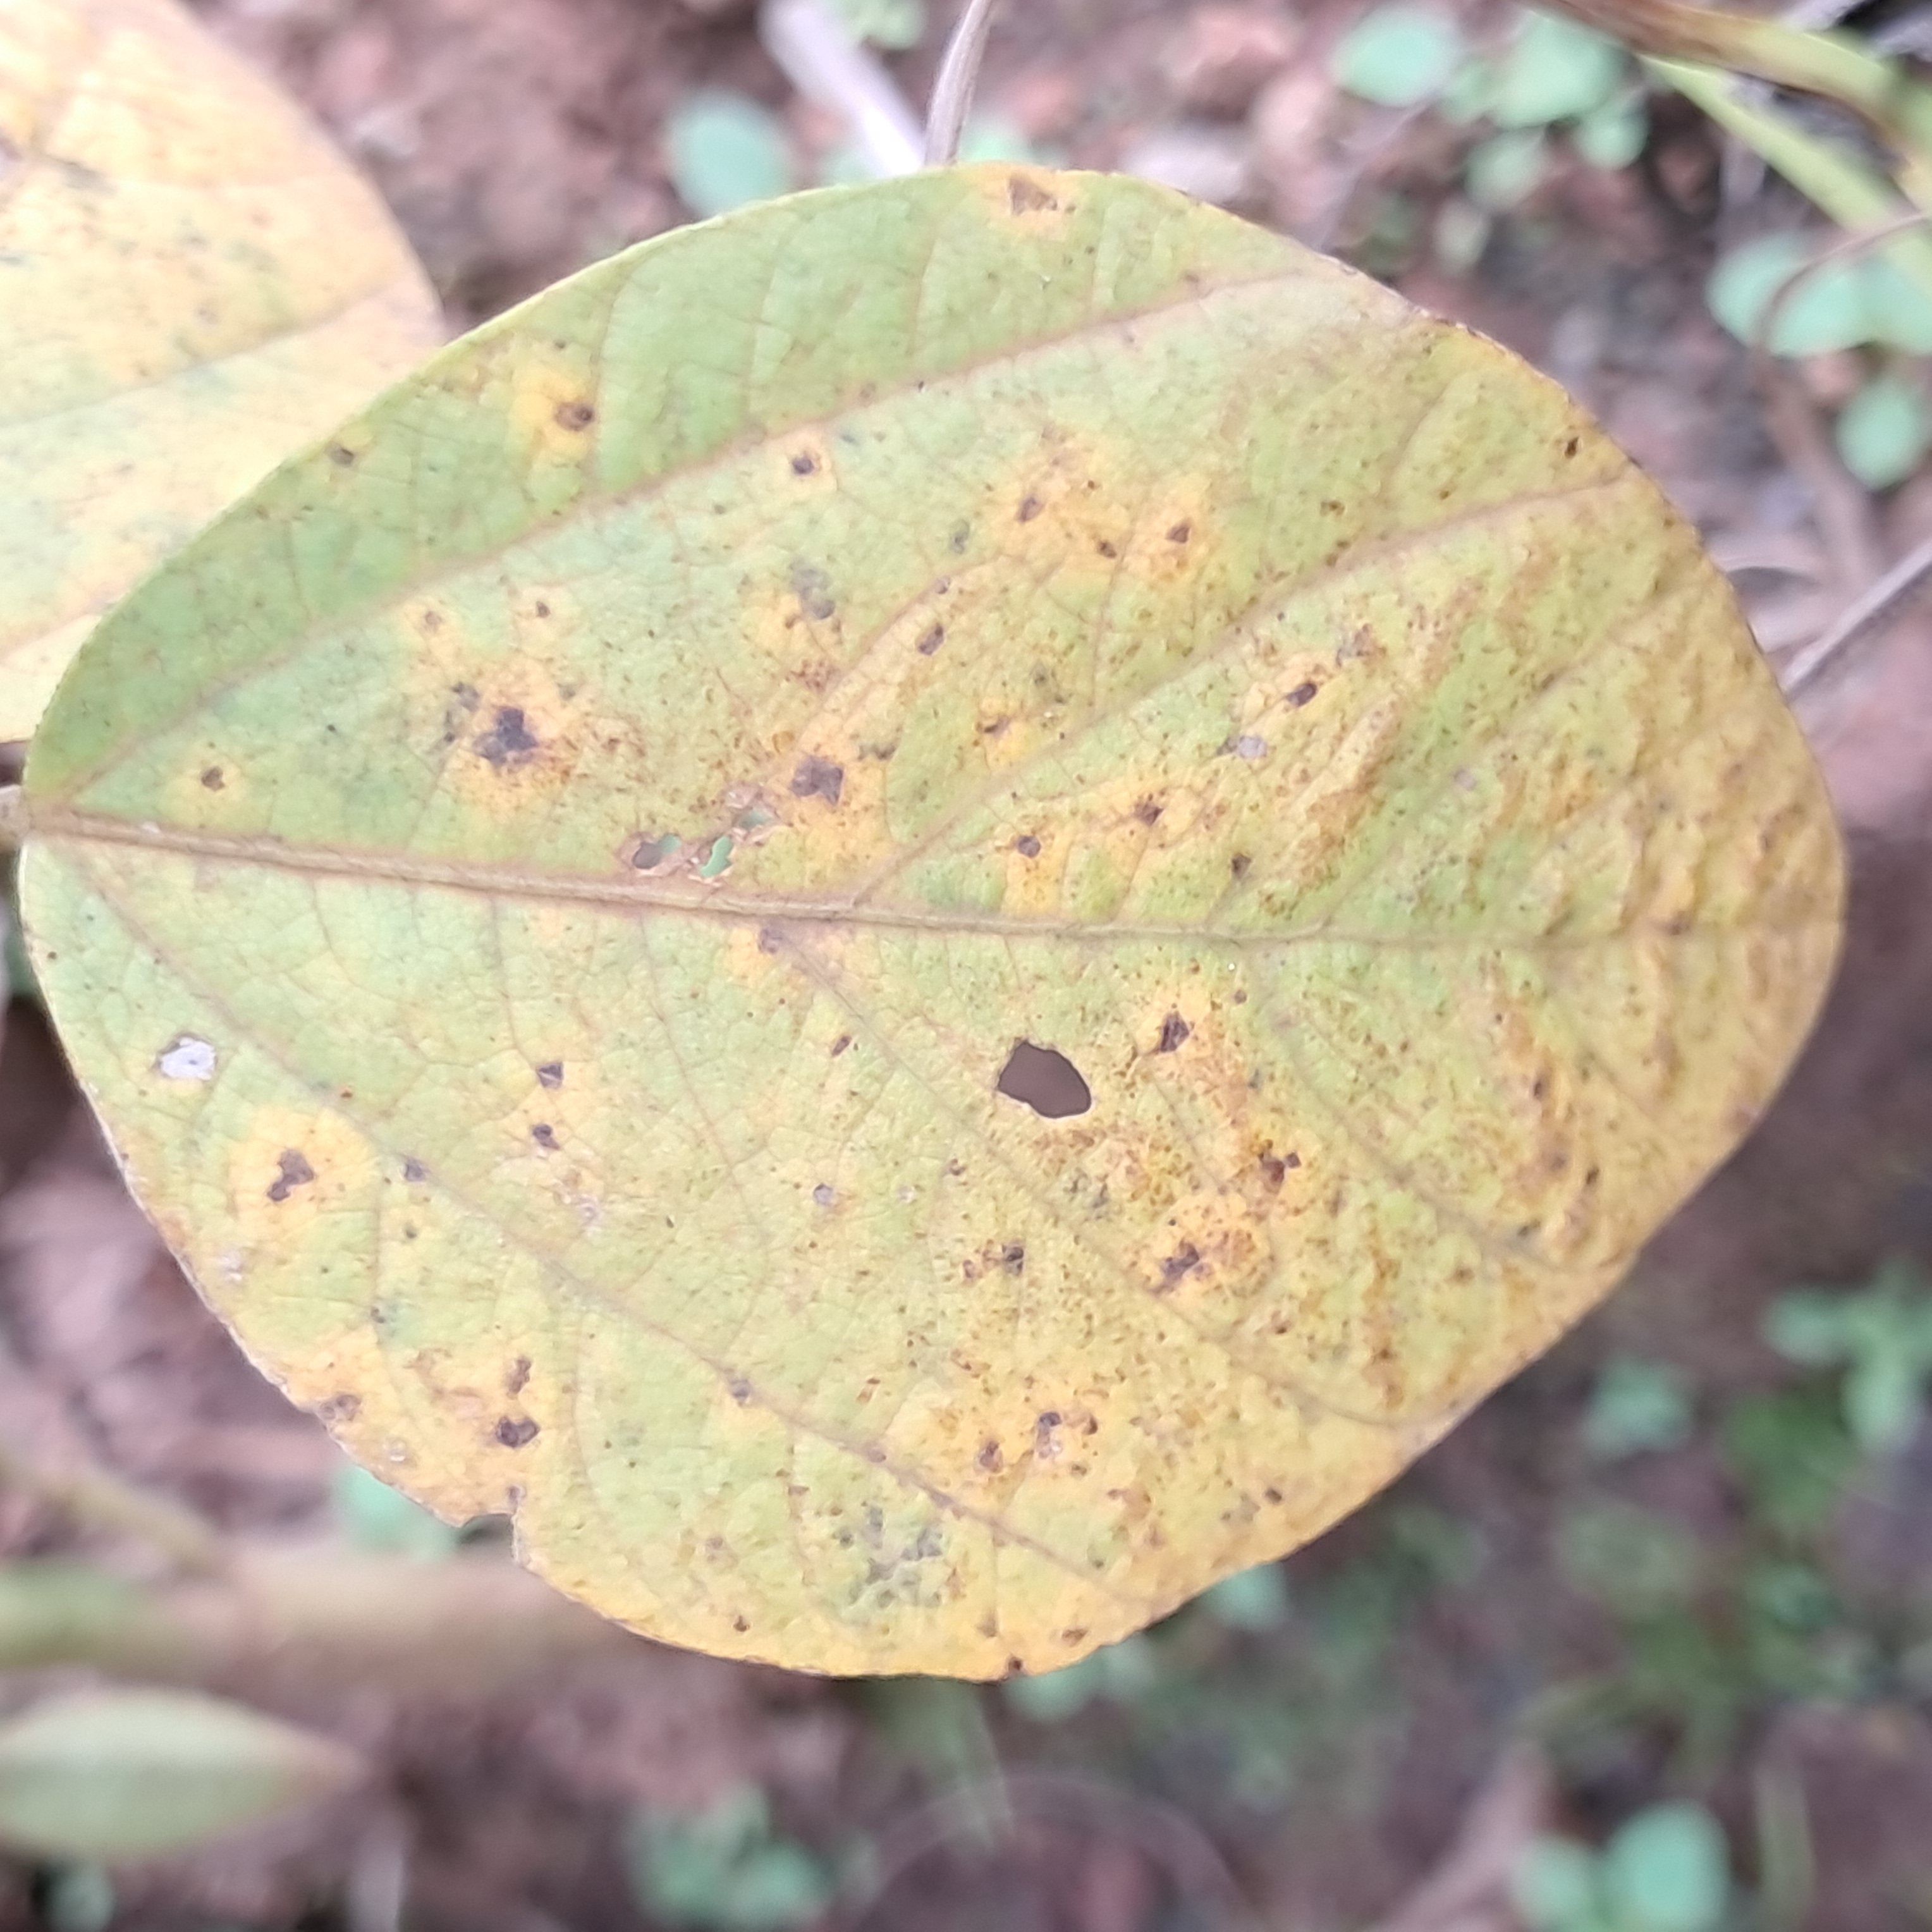
Label: Spectoria_Brown_Spot